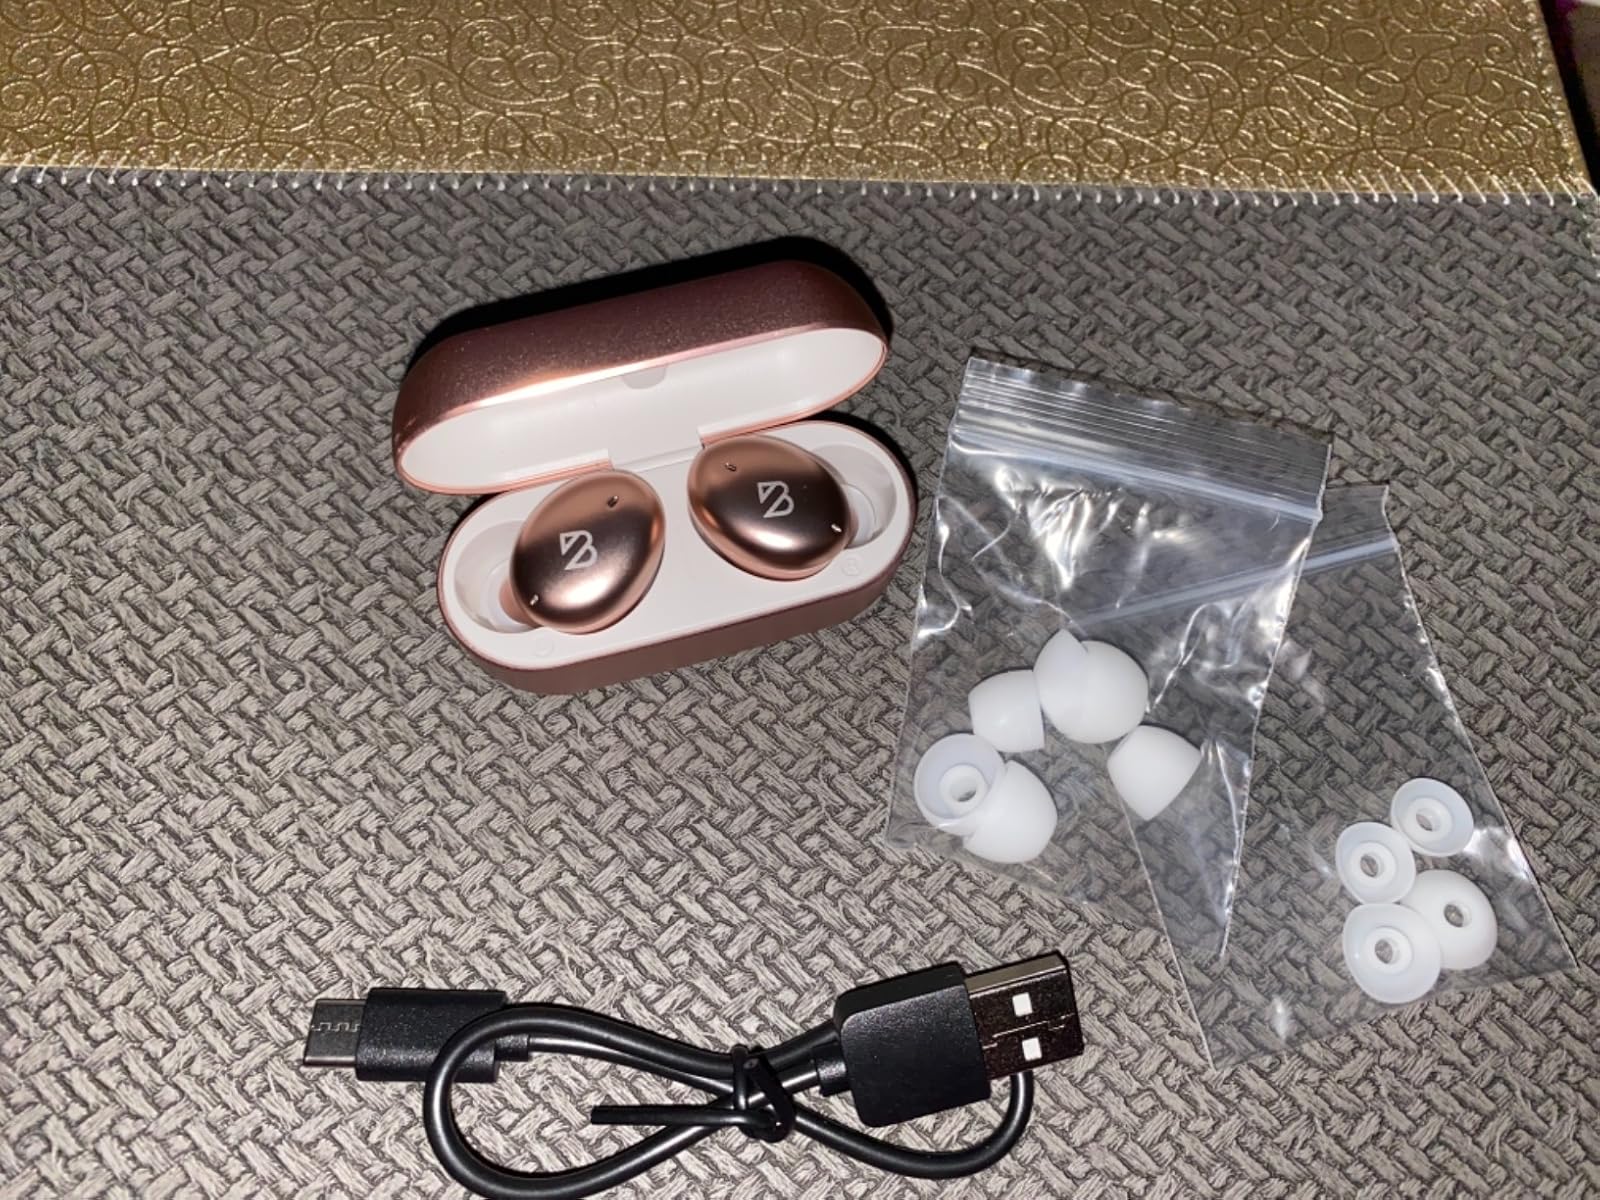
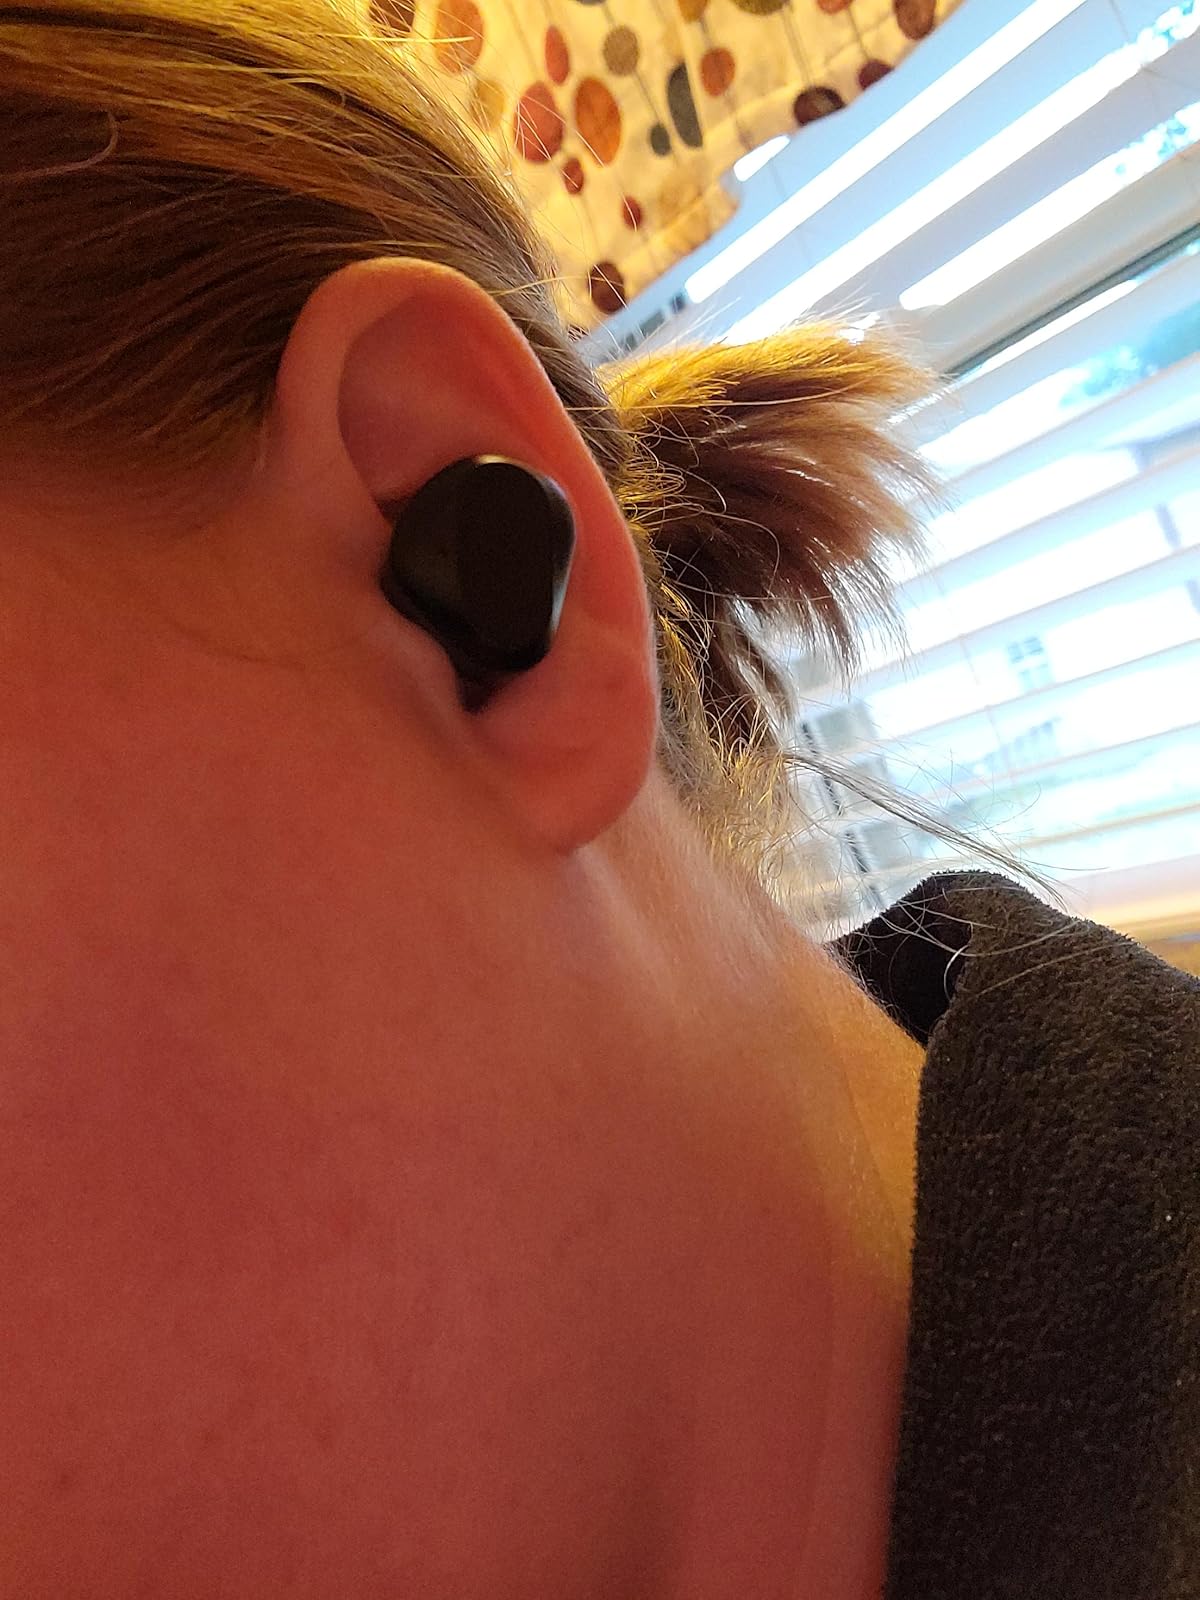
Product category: earbuds
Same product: no